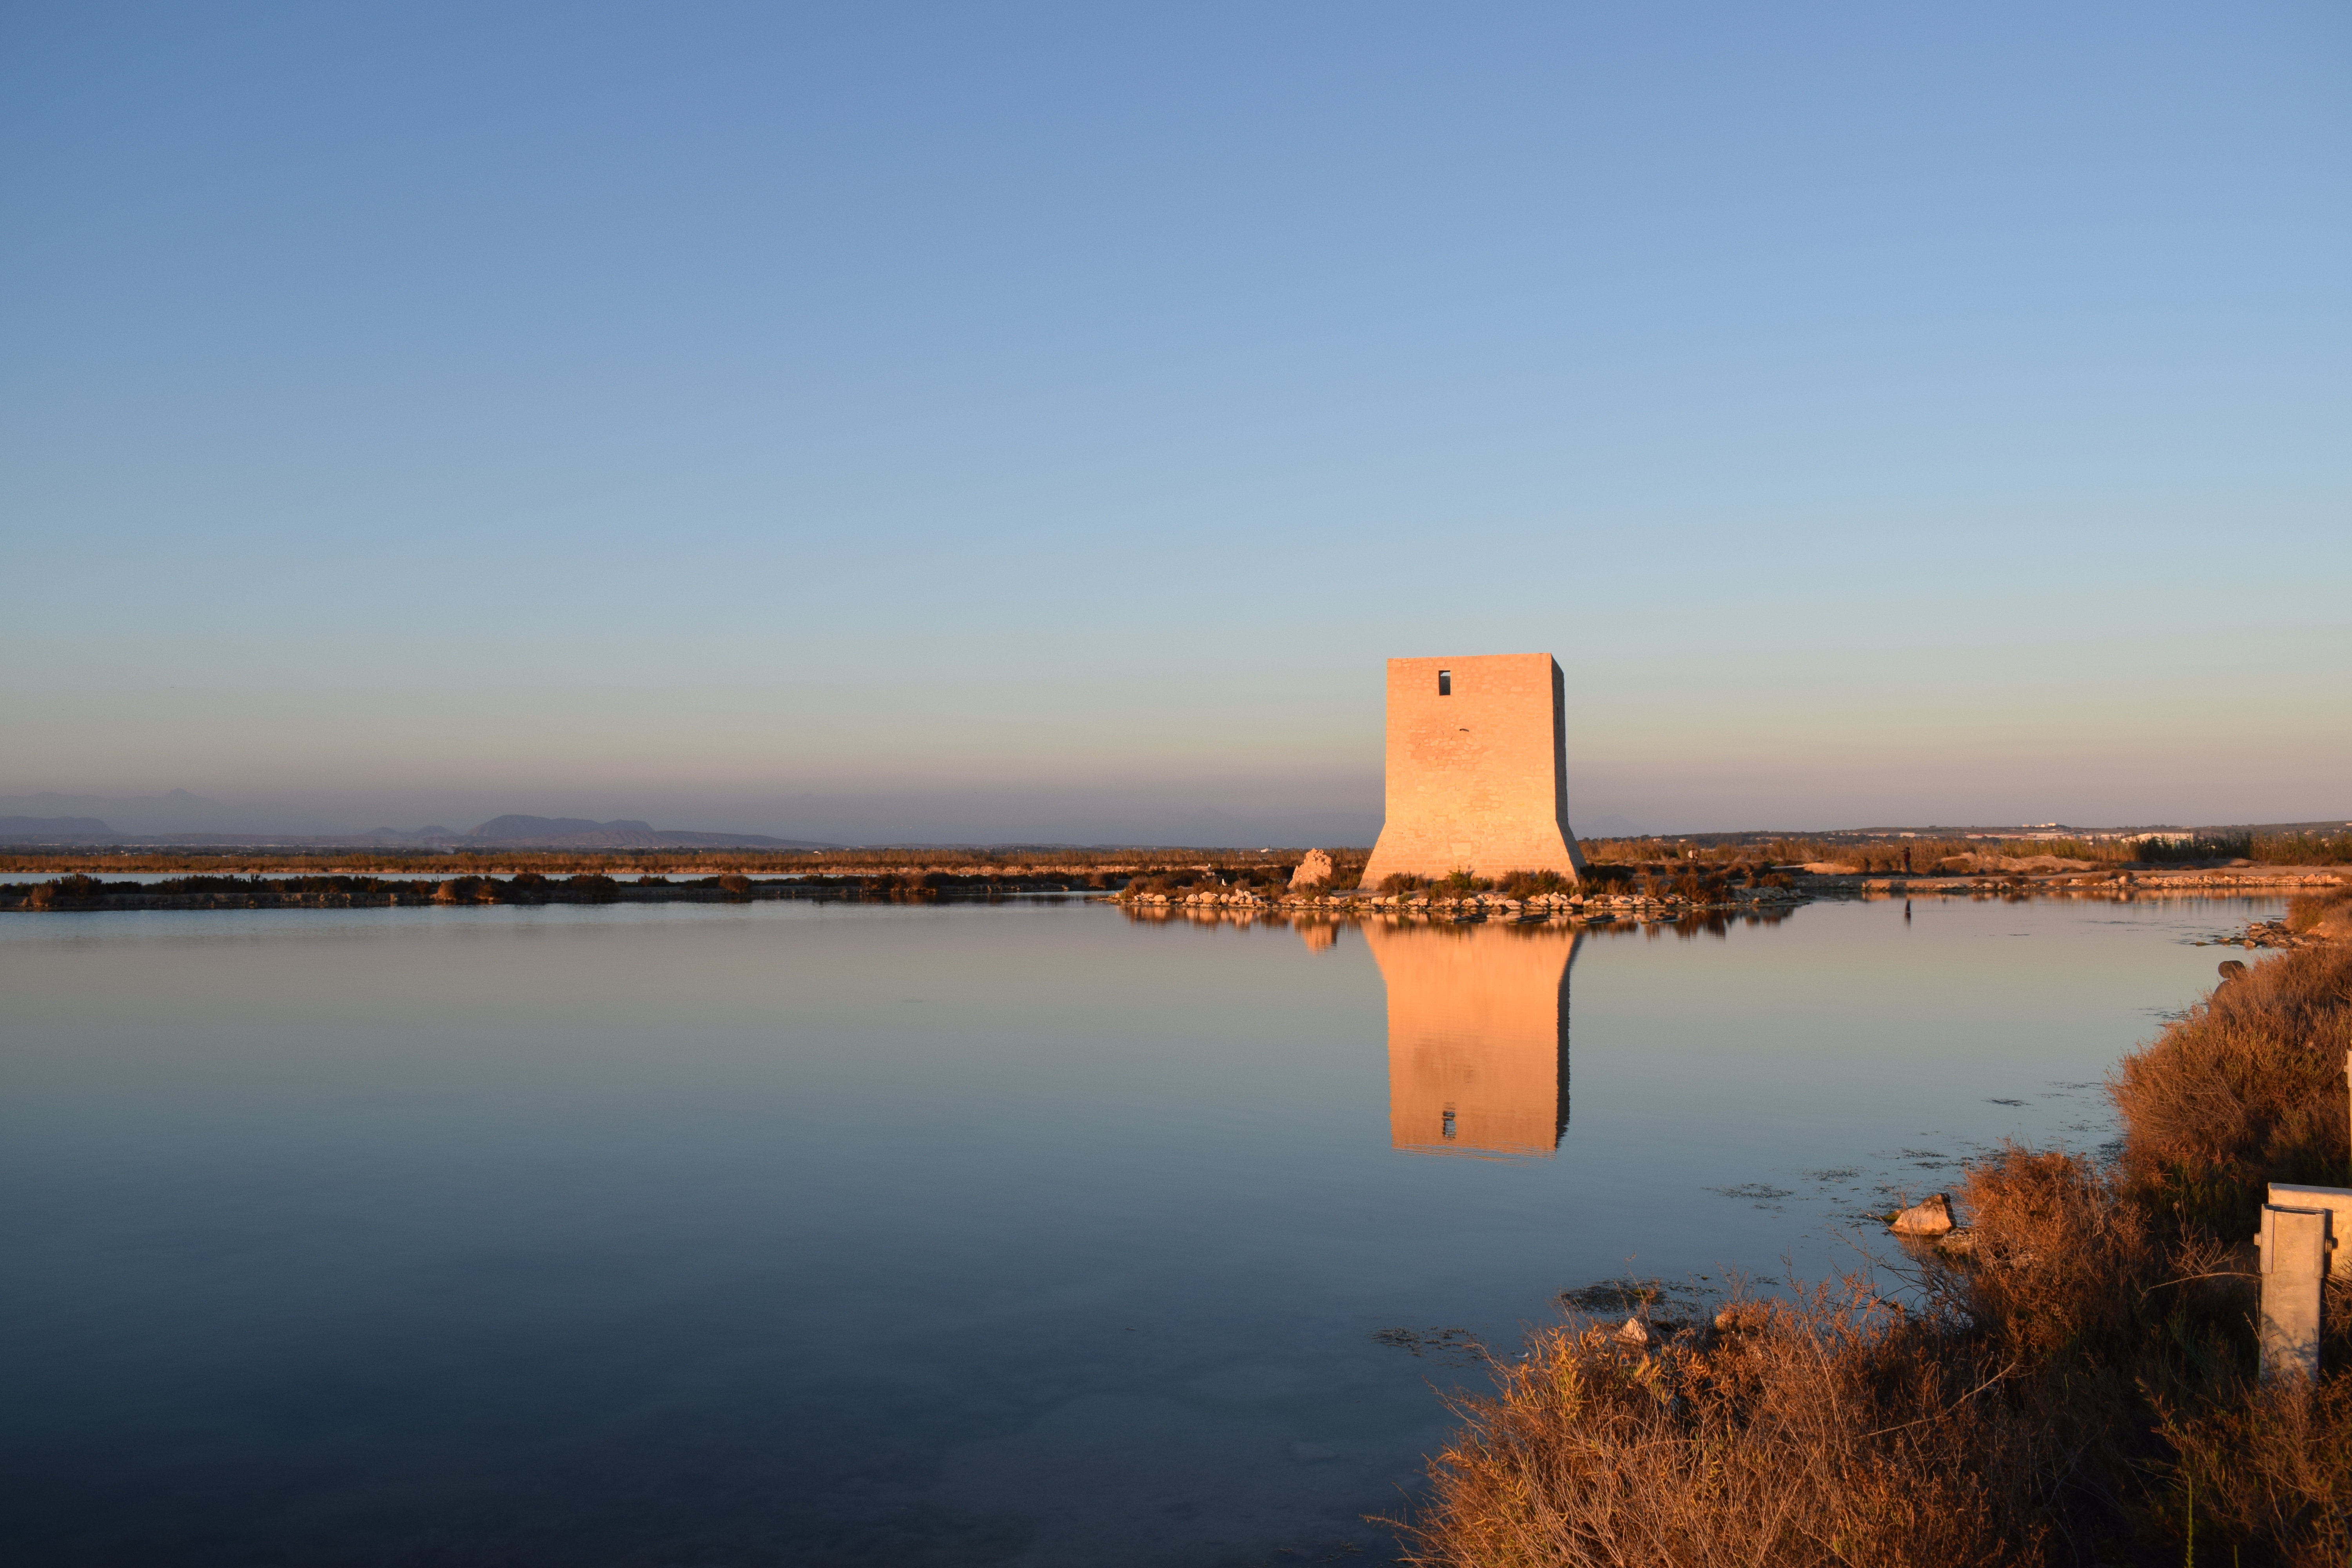
Salts Flats, Salt Towers, spain, lagoon, reflection, water, sky, water resources, calm, evening, morning, reservoir, sea, river, waterway, dusk, horizon, lake, loch, sunset, architecture, dawn, landscape, rock, inlet, reflecting pool